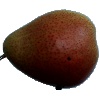
Label: Pear Forelle 1